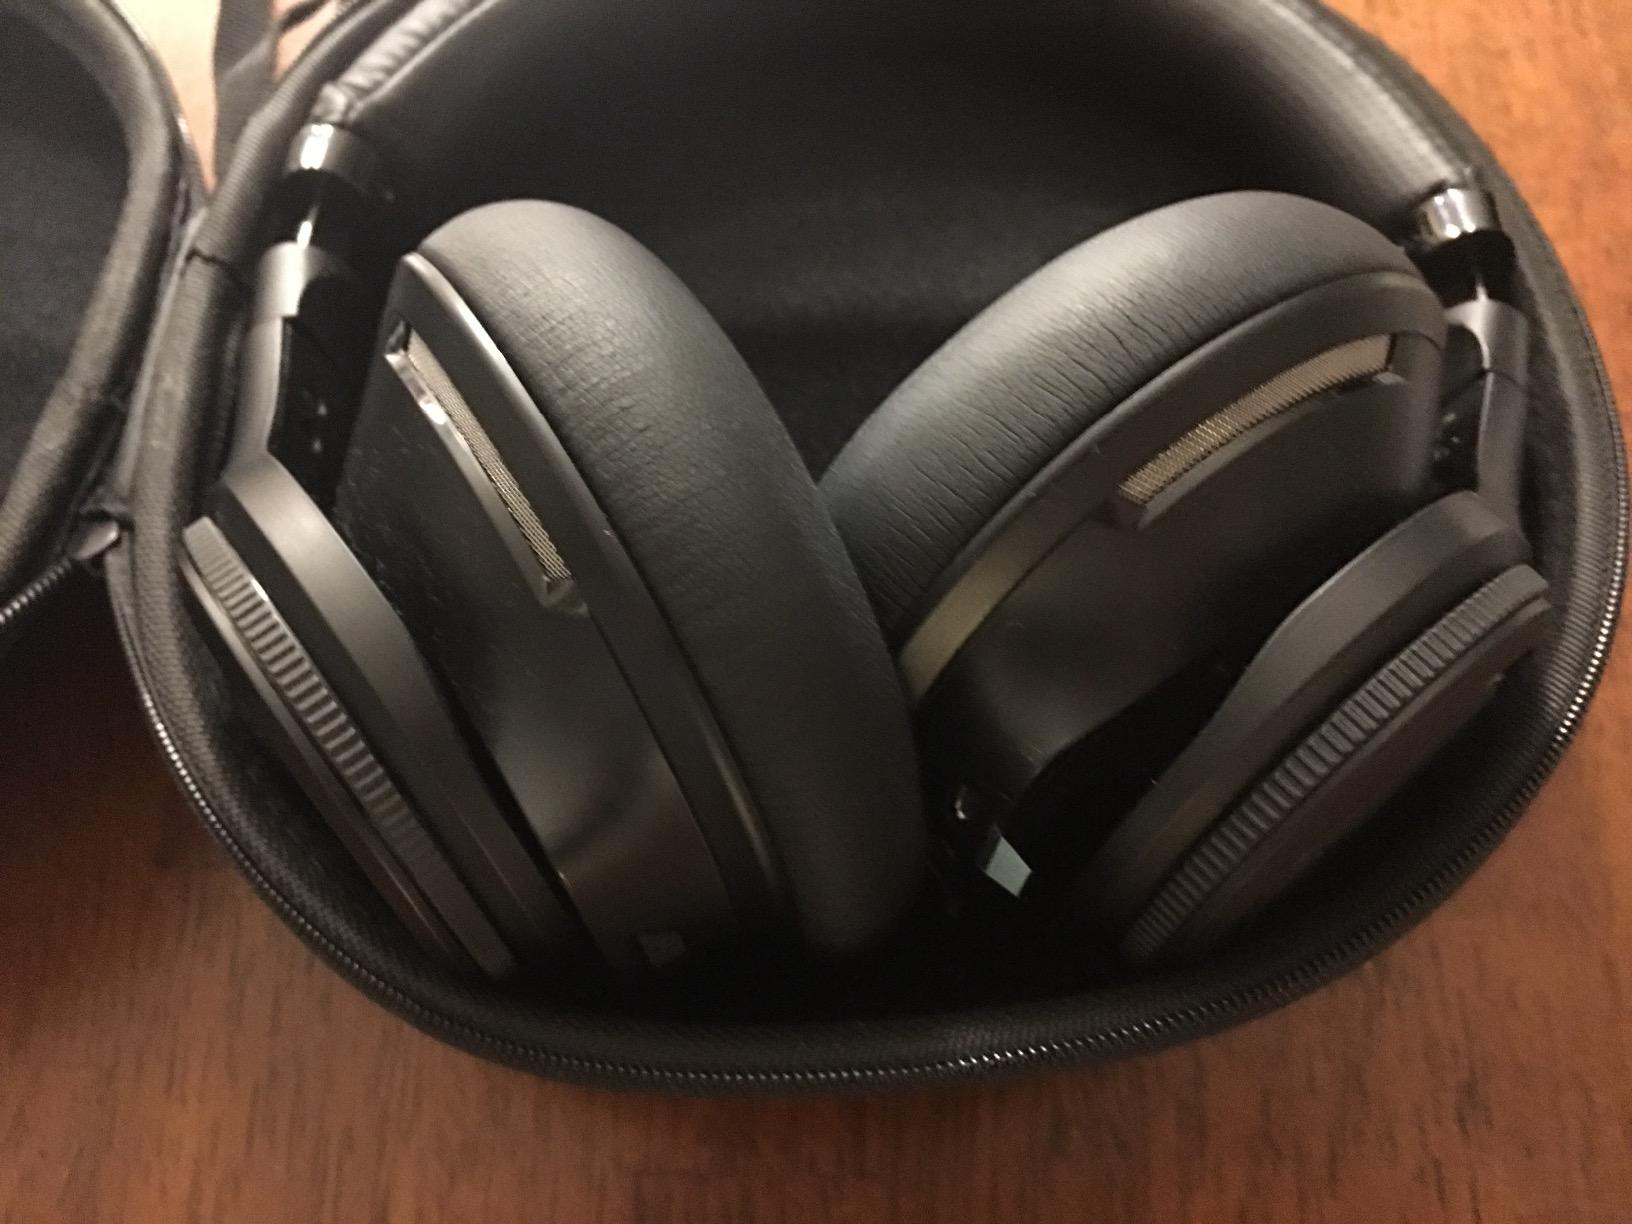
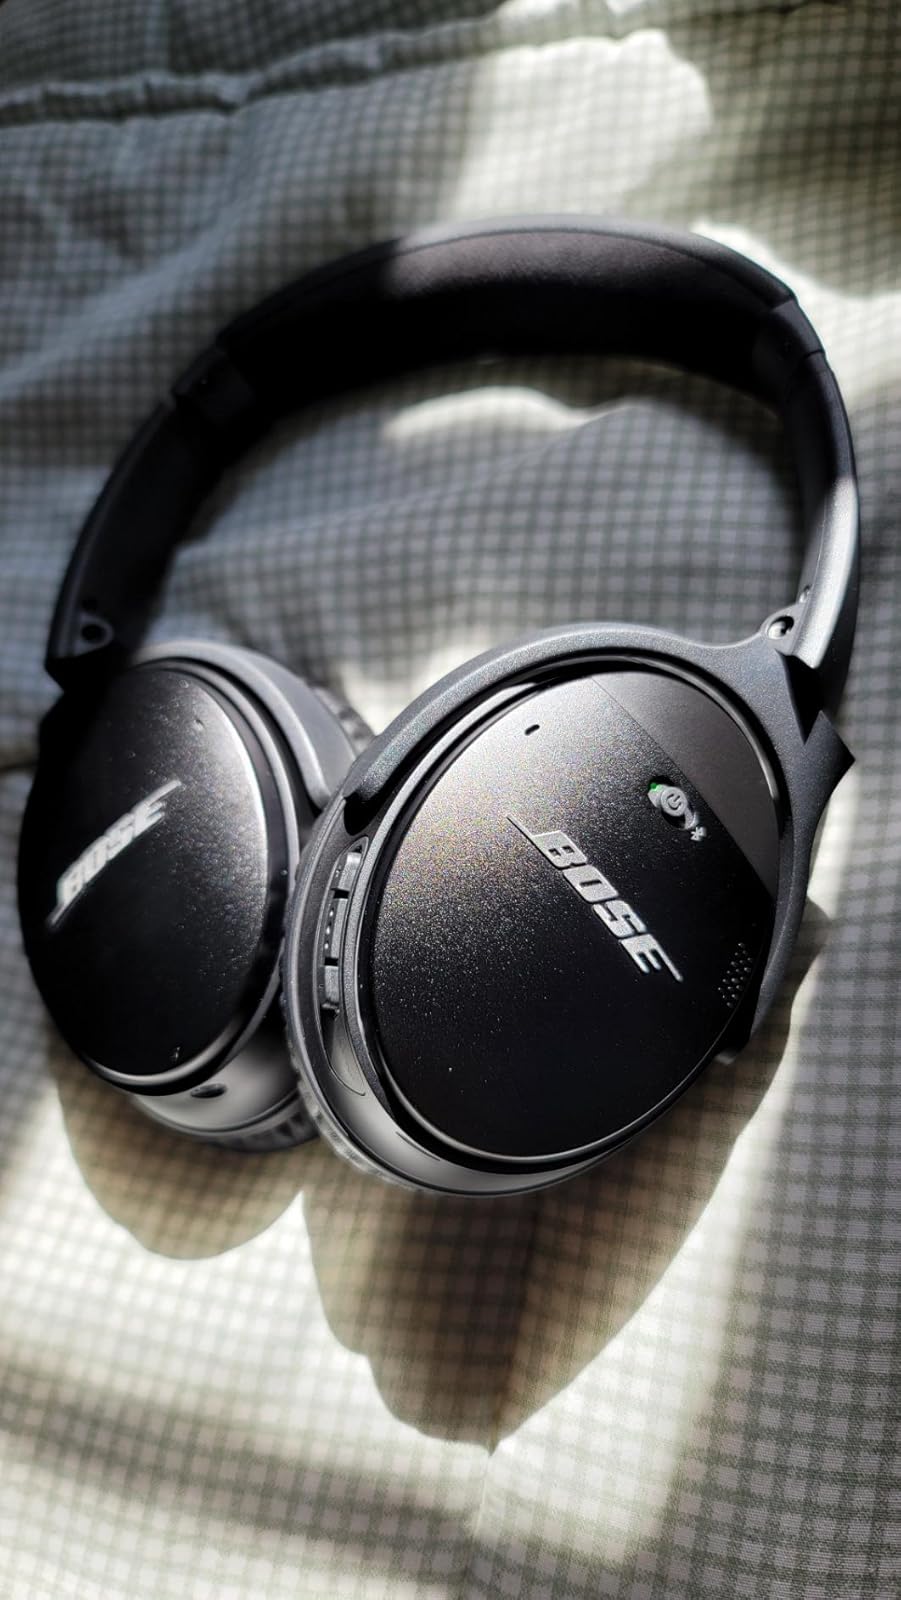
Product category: headphones
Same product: no